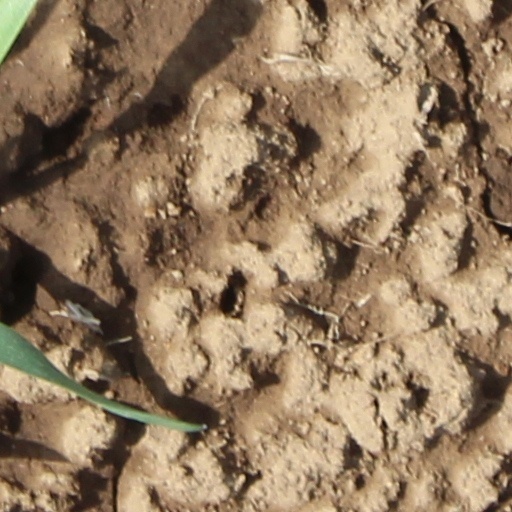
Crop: wheat